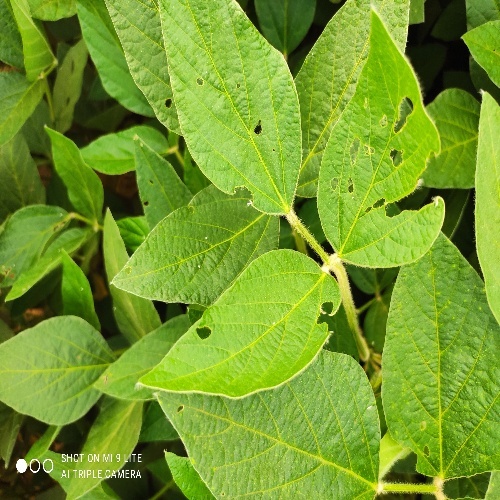
Label: Caterpillar